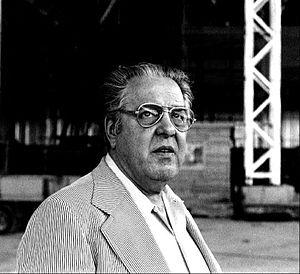
James Bond 007 contre Dʳ No est un film britannique réalisé par Terence Young et sorti en 1962 au Royaume-Uni et en Irlande, en 1963 ailleurs. C'est le premier de la série des films de James Bond qui en comporte actuellement 25. Il est tiré du roman Docteur No de Ian Fleming, publié en 1958.
Albert Romolo « Cubby » Broccoli [ˈælbɜːt ˈbɹɒkəli] est un producteur américain, né le 5 avril 1909 à Astoria, dans le quartier du Queens à New York, et mort le 27 juin 1996 à Beverly Hills, Los Angeles.